Glion Institute of Higher Education

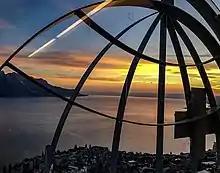
Glion campus view

The Glion main campus overlooks the city of Montreux, positioned in Glion-sur-Montreux with a panorama view of Lake Geneva and the Swiss Alps. The Glion campus is a practical arts learning centre for Bachelor’s semester 1 students. Montreux (1 km/0.62 miles) and Lausanne (24 km/15 miles) are nearby, as is Geneva International Airport (66 km/41 miles). The Glion main campus has 5 student accommodation buildings, 16 classrooms and study rooms, library, gastronomic restaurant (Maison Décotterd), the Bistro, self-service restaurant with panoramic terrace (The Club), lounge bar, gymnasium and fitness room.